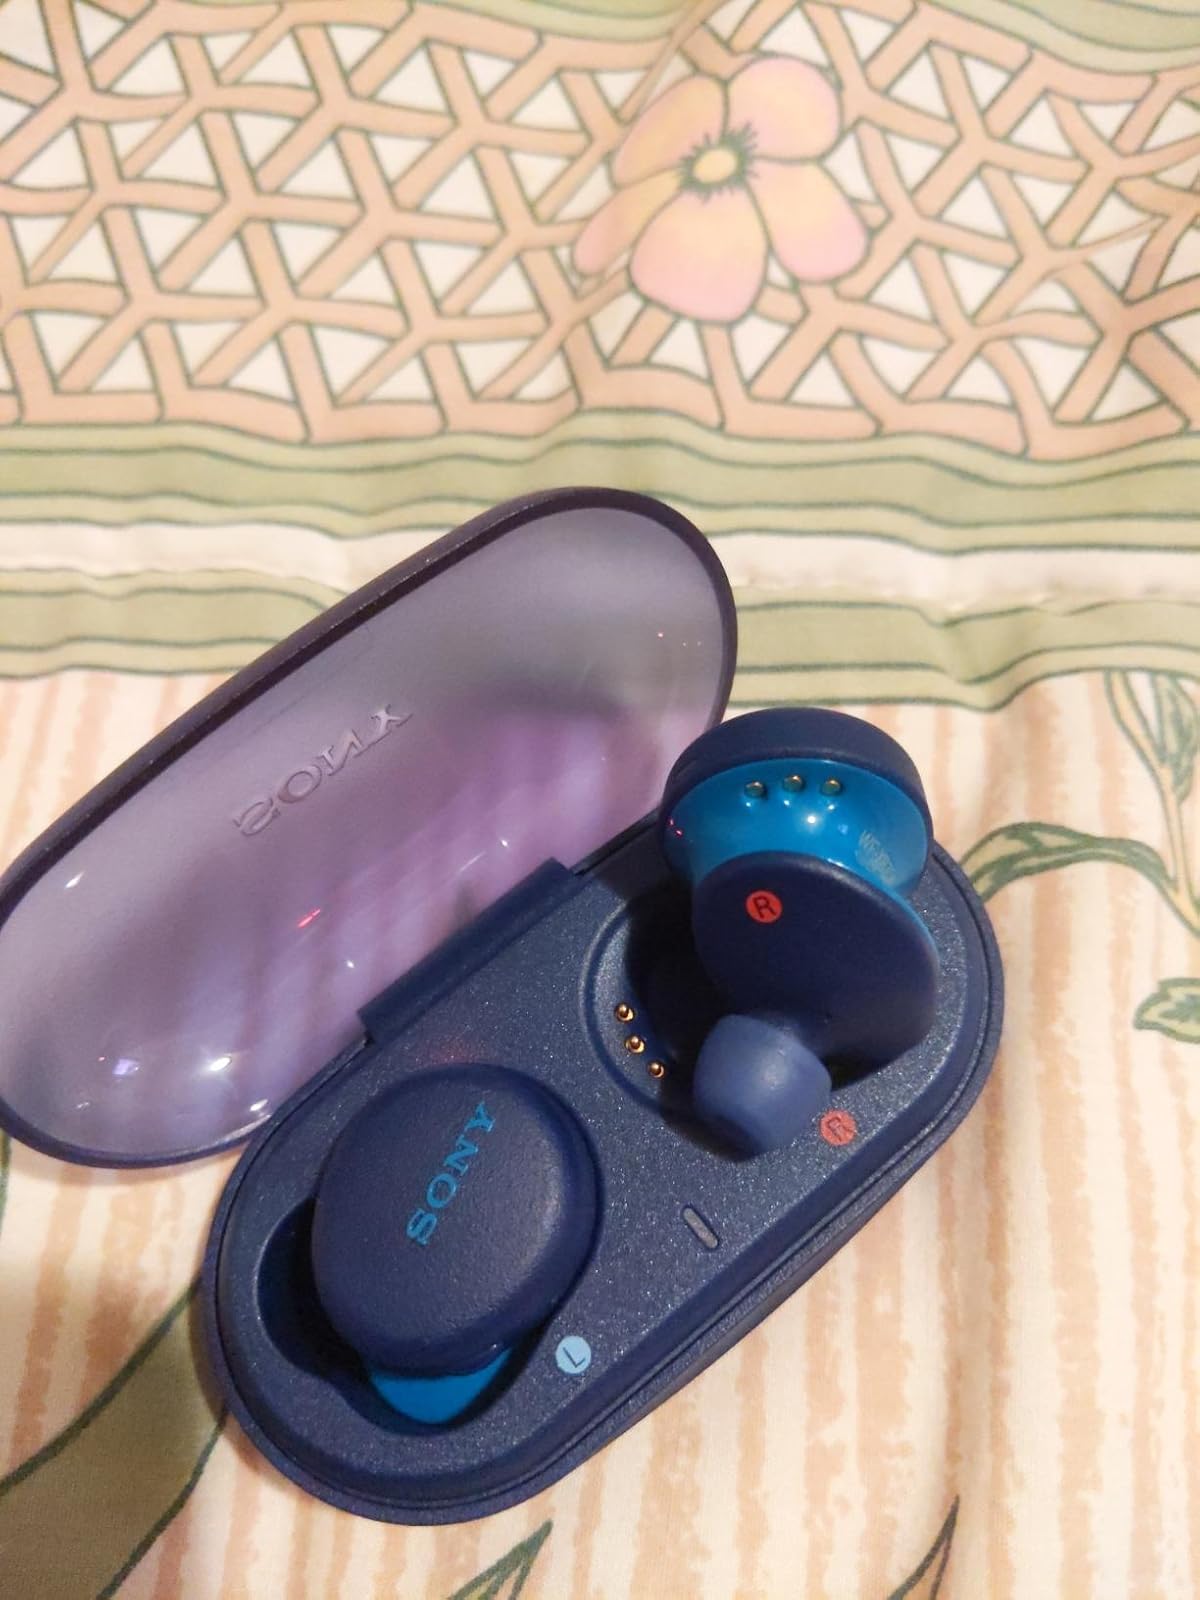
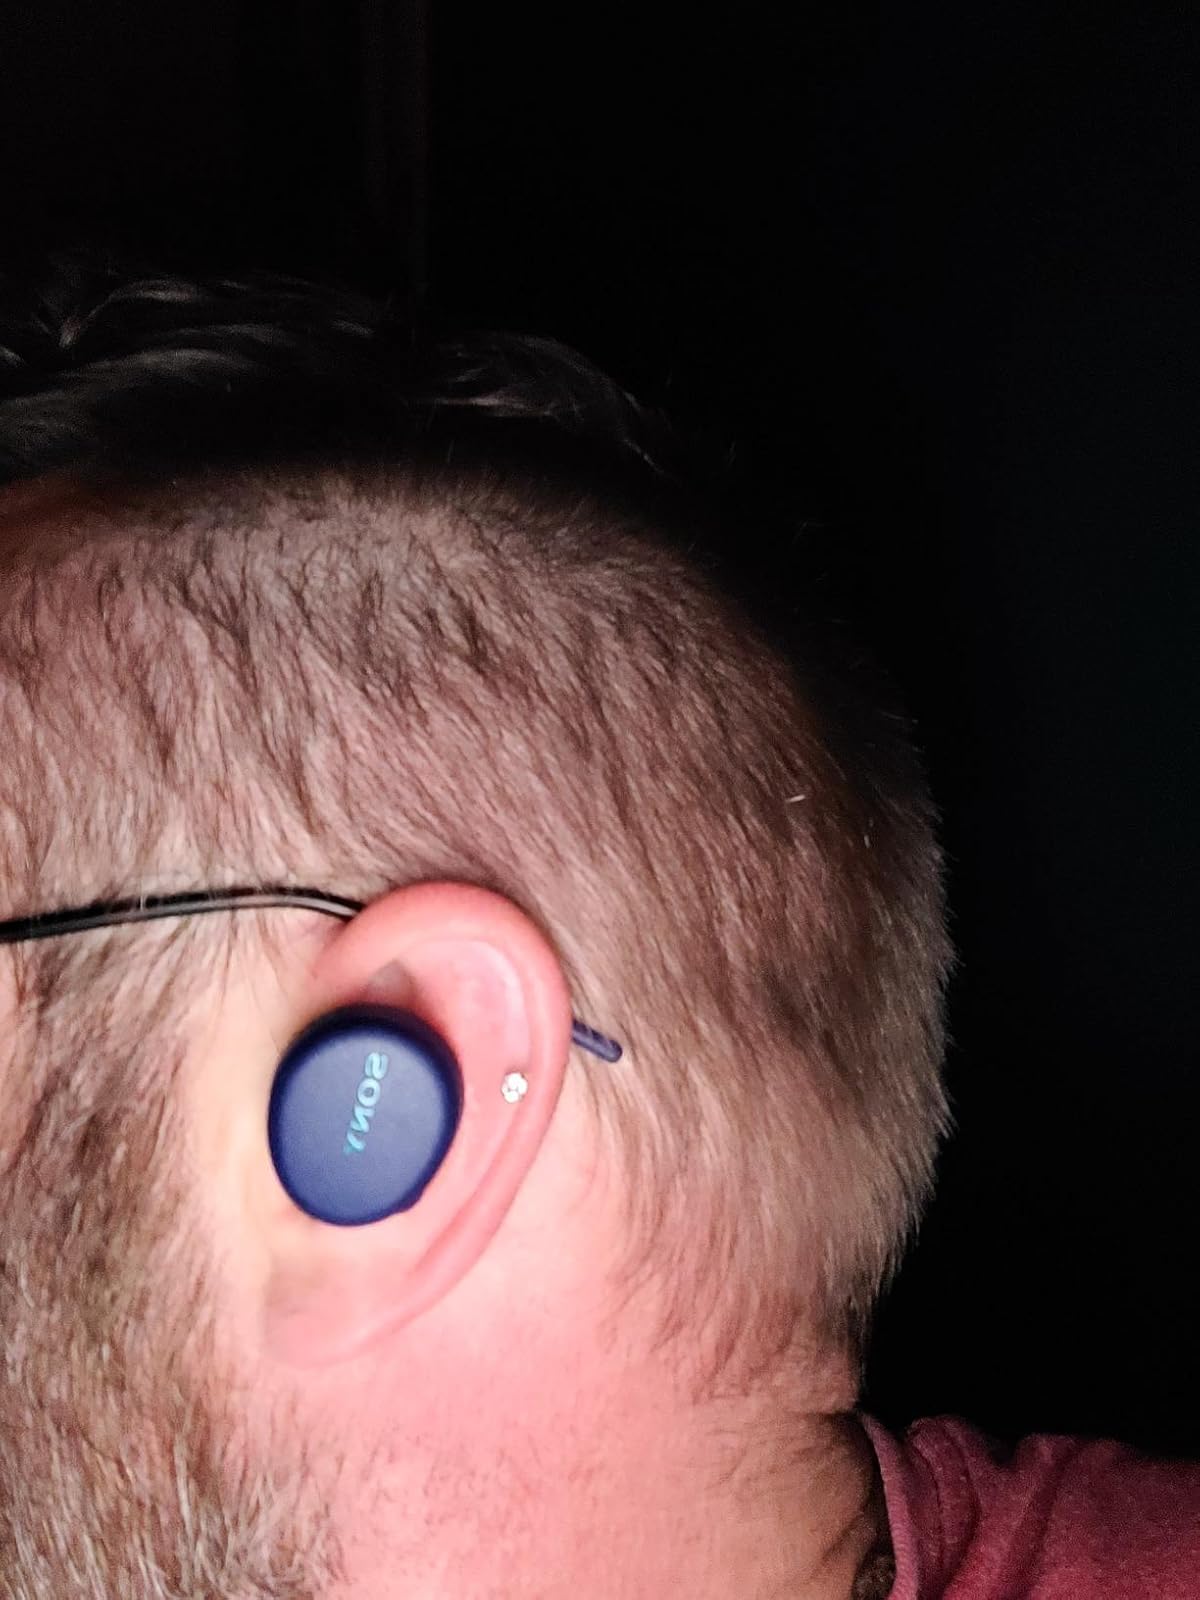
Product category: earbuds
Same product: yes